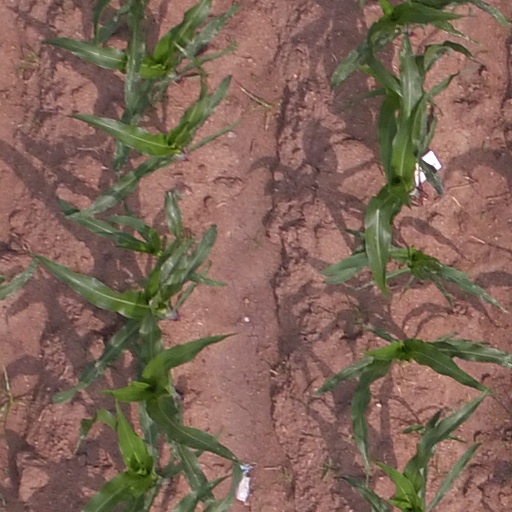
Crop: maize; corn